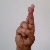
The image shows a hand gesture representing the letter 'R' in Indian Sign Language.